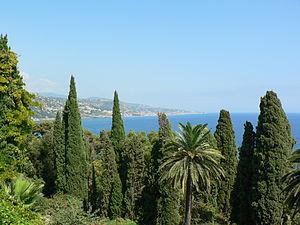
Cet article recense les sites inscrits au patrimoine mondial en Italie.